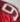
Number: 9